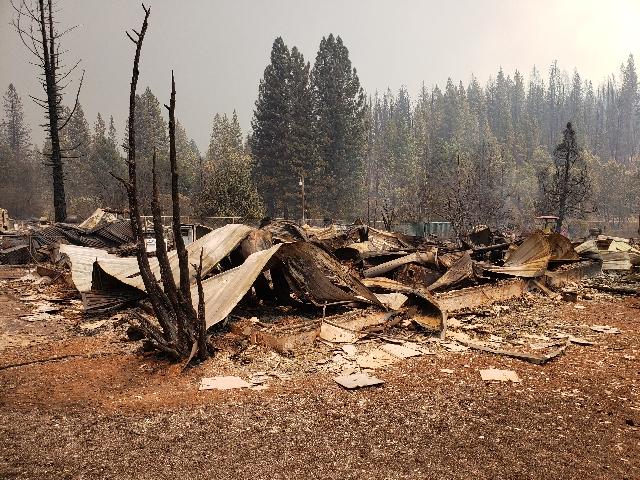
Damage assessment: destroyed